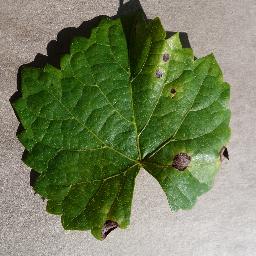
Label: Grape___Black_rot